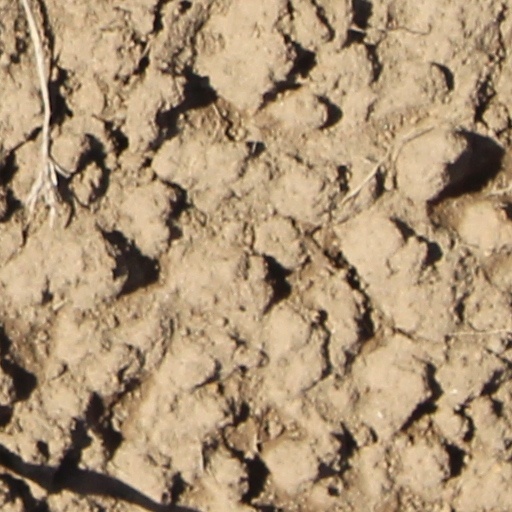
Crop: wheat